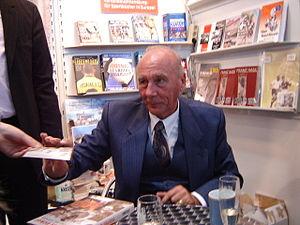
Horst Eckel, né le 8 février 1932 à Vogelbach, est un footballeur et entraîneur allemand des années 1950 et 1960.